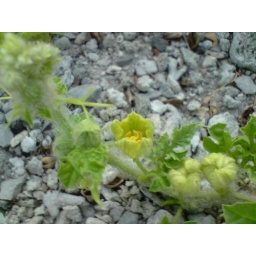
A watermelon flower waking up early in the morning before the others.